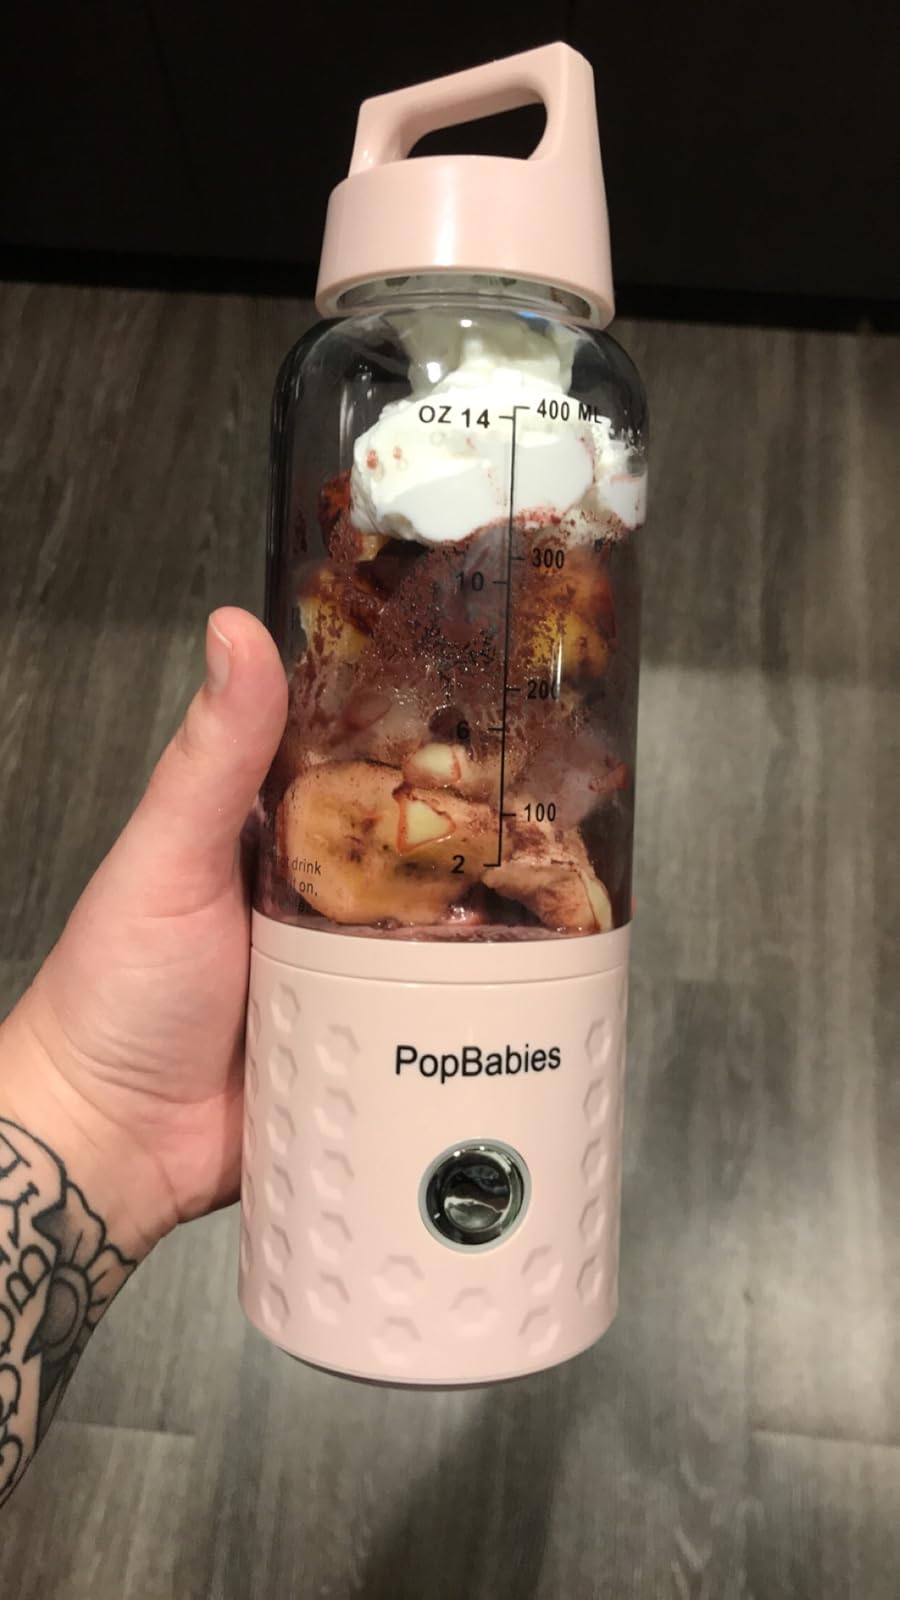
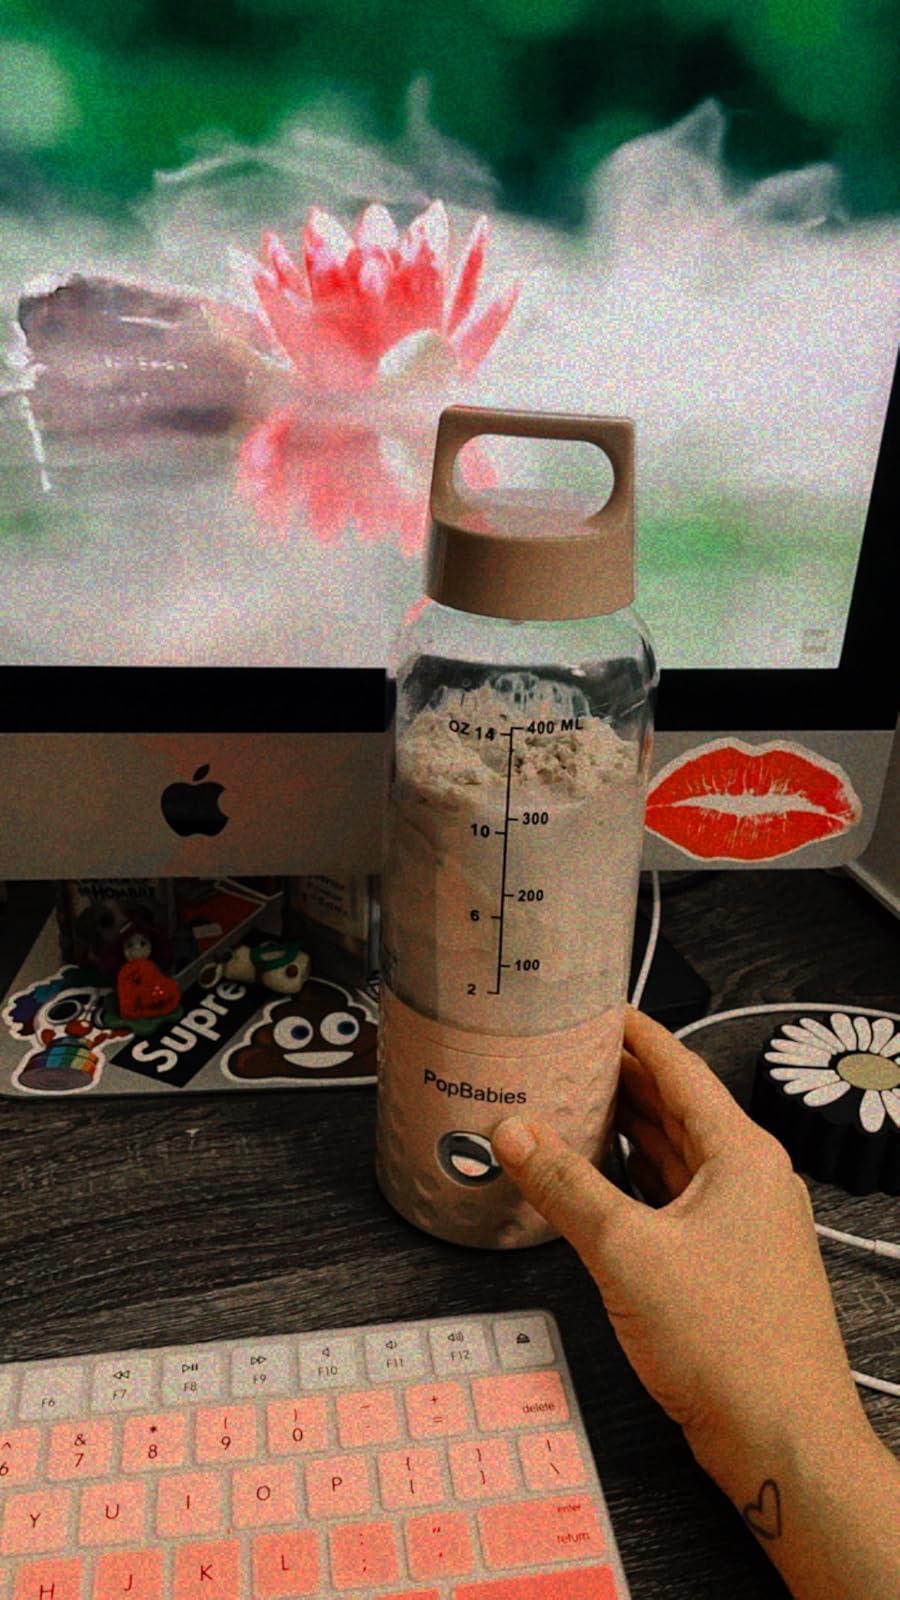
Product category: items_blender
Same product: yes